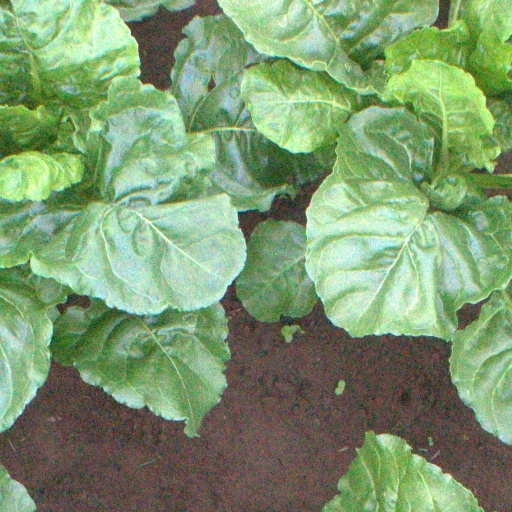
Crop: sugar beet